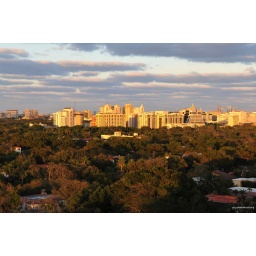
The view at dusk from my 10th floor balcony in the Biltmore Hotel, Coral Gables, Florida